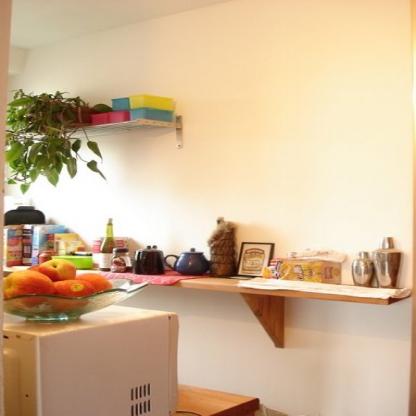
Scene: Indoor